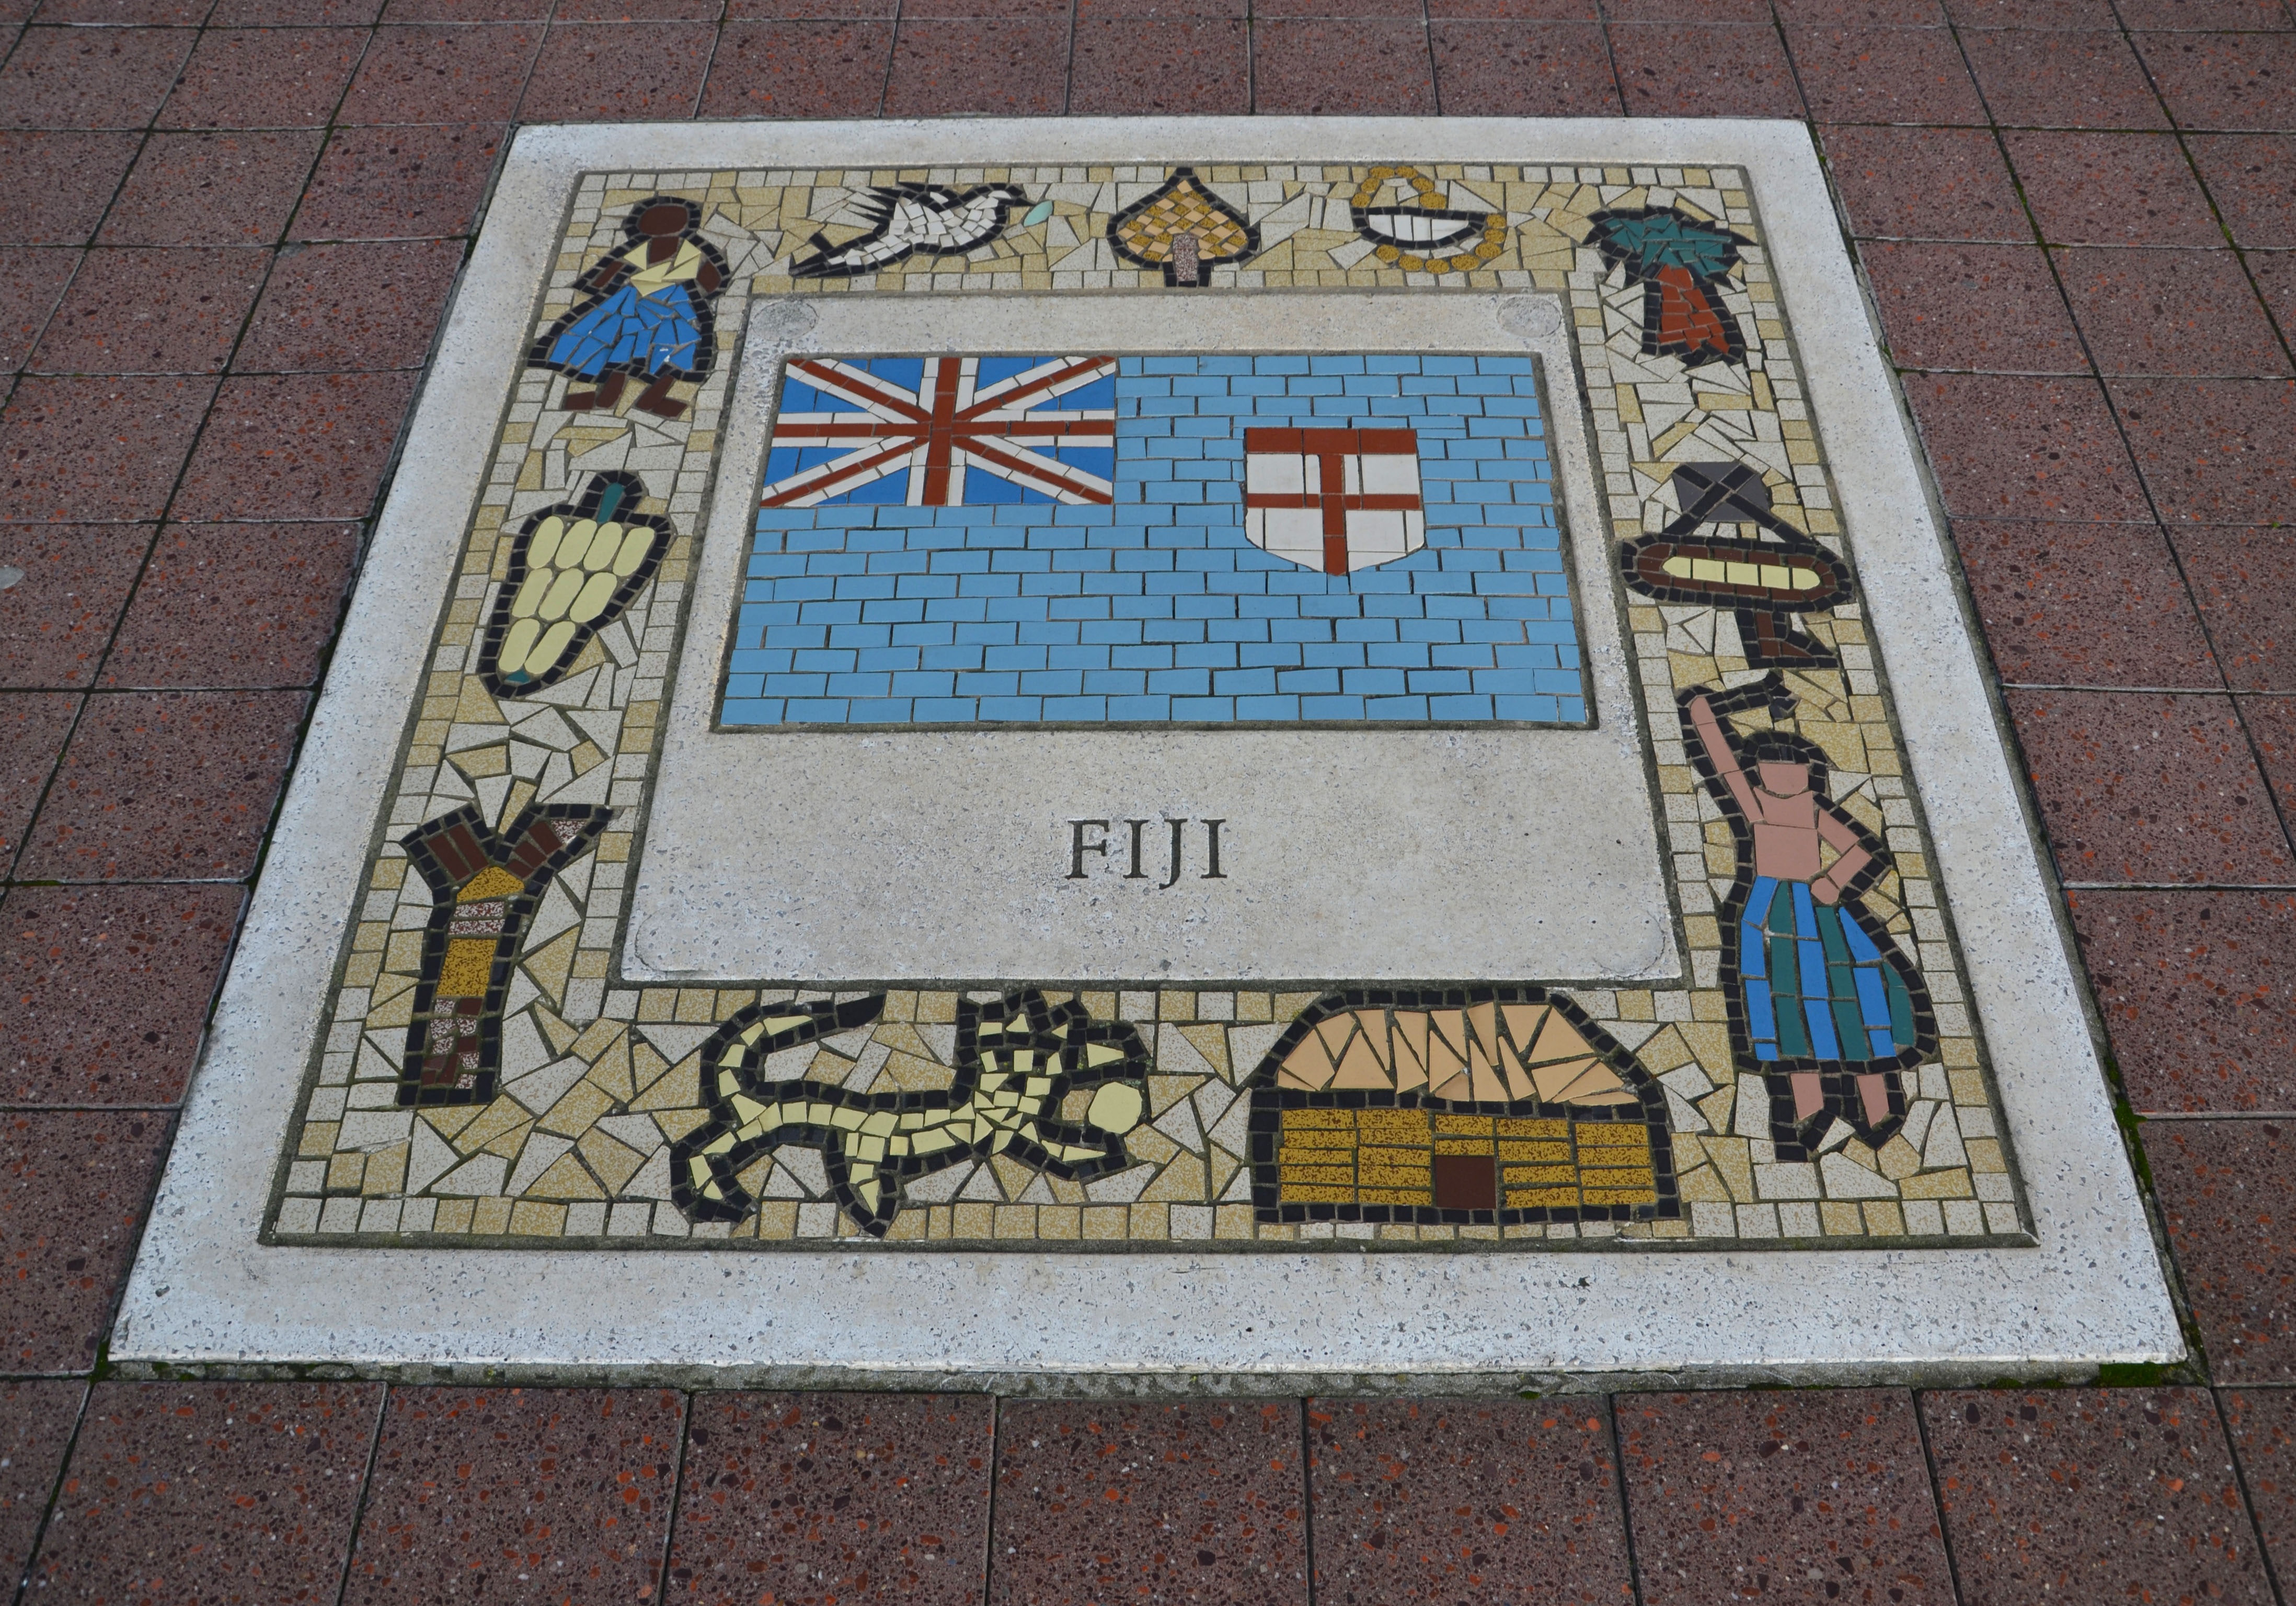
sport, game, play, symbol, flag, football, emblem, activity, label, rugby, throw, textile, competition, art, team, design, logo, mosaic, ball, fuji, players, spirit, badge, kick, flooring, team emblem